Jade

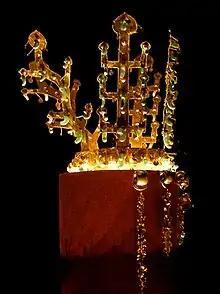
Golden crown with jade pendants from Silla, fifth or sixth century AD, in the National Museum of Korea.

During Neolithic times, the key known sources of nephrite jade in China for utilitarian and ceremonial jade items were the now-depleted deposits in the Ningshao area in the Yangtze River Delta (Liangzhu culture 3400–2250 BC) and in an area of the Liaoning province and Inner Mongolia (Hongshan culture 4700–2200 BC). Dushan Jade (a rock composed largely of anorthite feldspar and zoisite) was being mined as early as 6000 BC. In the Yin Ruins of the Shang Dynasty (1600 to 1050 BC) in Anyang, Dushan Jade ornaments were unearthed in the tomb of the Shang kings.